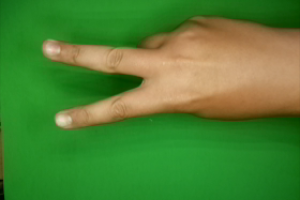
Label: scissors